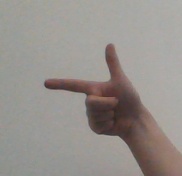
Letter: yaa